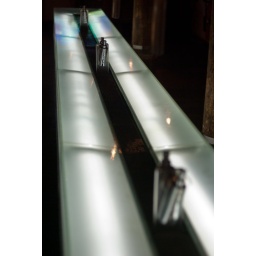
The bathroom in the Argyle bar in the Rocks, Sydney, Australia